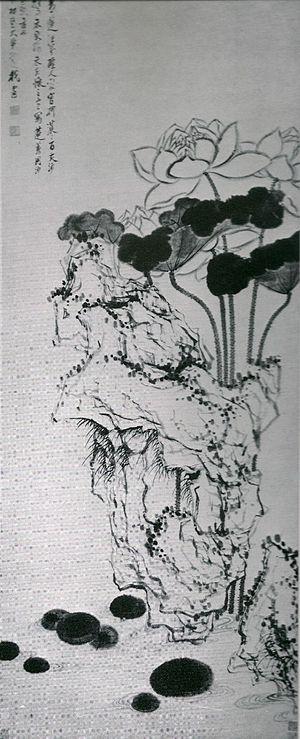
Lotus et rocher, rouleau en hauteur, encre sur papier. 151x62cm, du peintre chinois Chen Hongshou. (1598-1652) Shanghai, Musée.
Chen Hongshou chinois simplifié : 陈洪绶 ; chinois traditionnel : 陳洪綬 ; pinyin : Chén Hóngshòu ; Wade-Giles : Ch'en Hung-shou ; EFEO Tch'en Hong-Cheou ; surnom : Zhanghou, noms de pinceau : Laolian, Fuchi, Yunmenseng et d'autres, après 1644 il se fait appeler : Huichi ou Wuchi), né en 1598 dans la province du Zhejiang, d'une famille noble de Zhuqi, mort en 1652, est un peintre chinois de genre (animaux, paysages, fleurs), et un calligraphe.